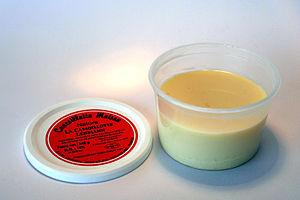
Cancoillotte, un fromage semi-liquide de la région Franche-Comté, France.
Le français de Franche-Comté désigne la variante régionale du français parlé en Franche-Comté. Celle-ci a été influencée par le franc-comtois et le francoprovençal jurassien.